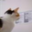
Label: cat